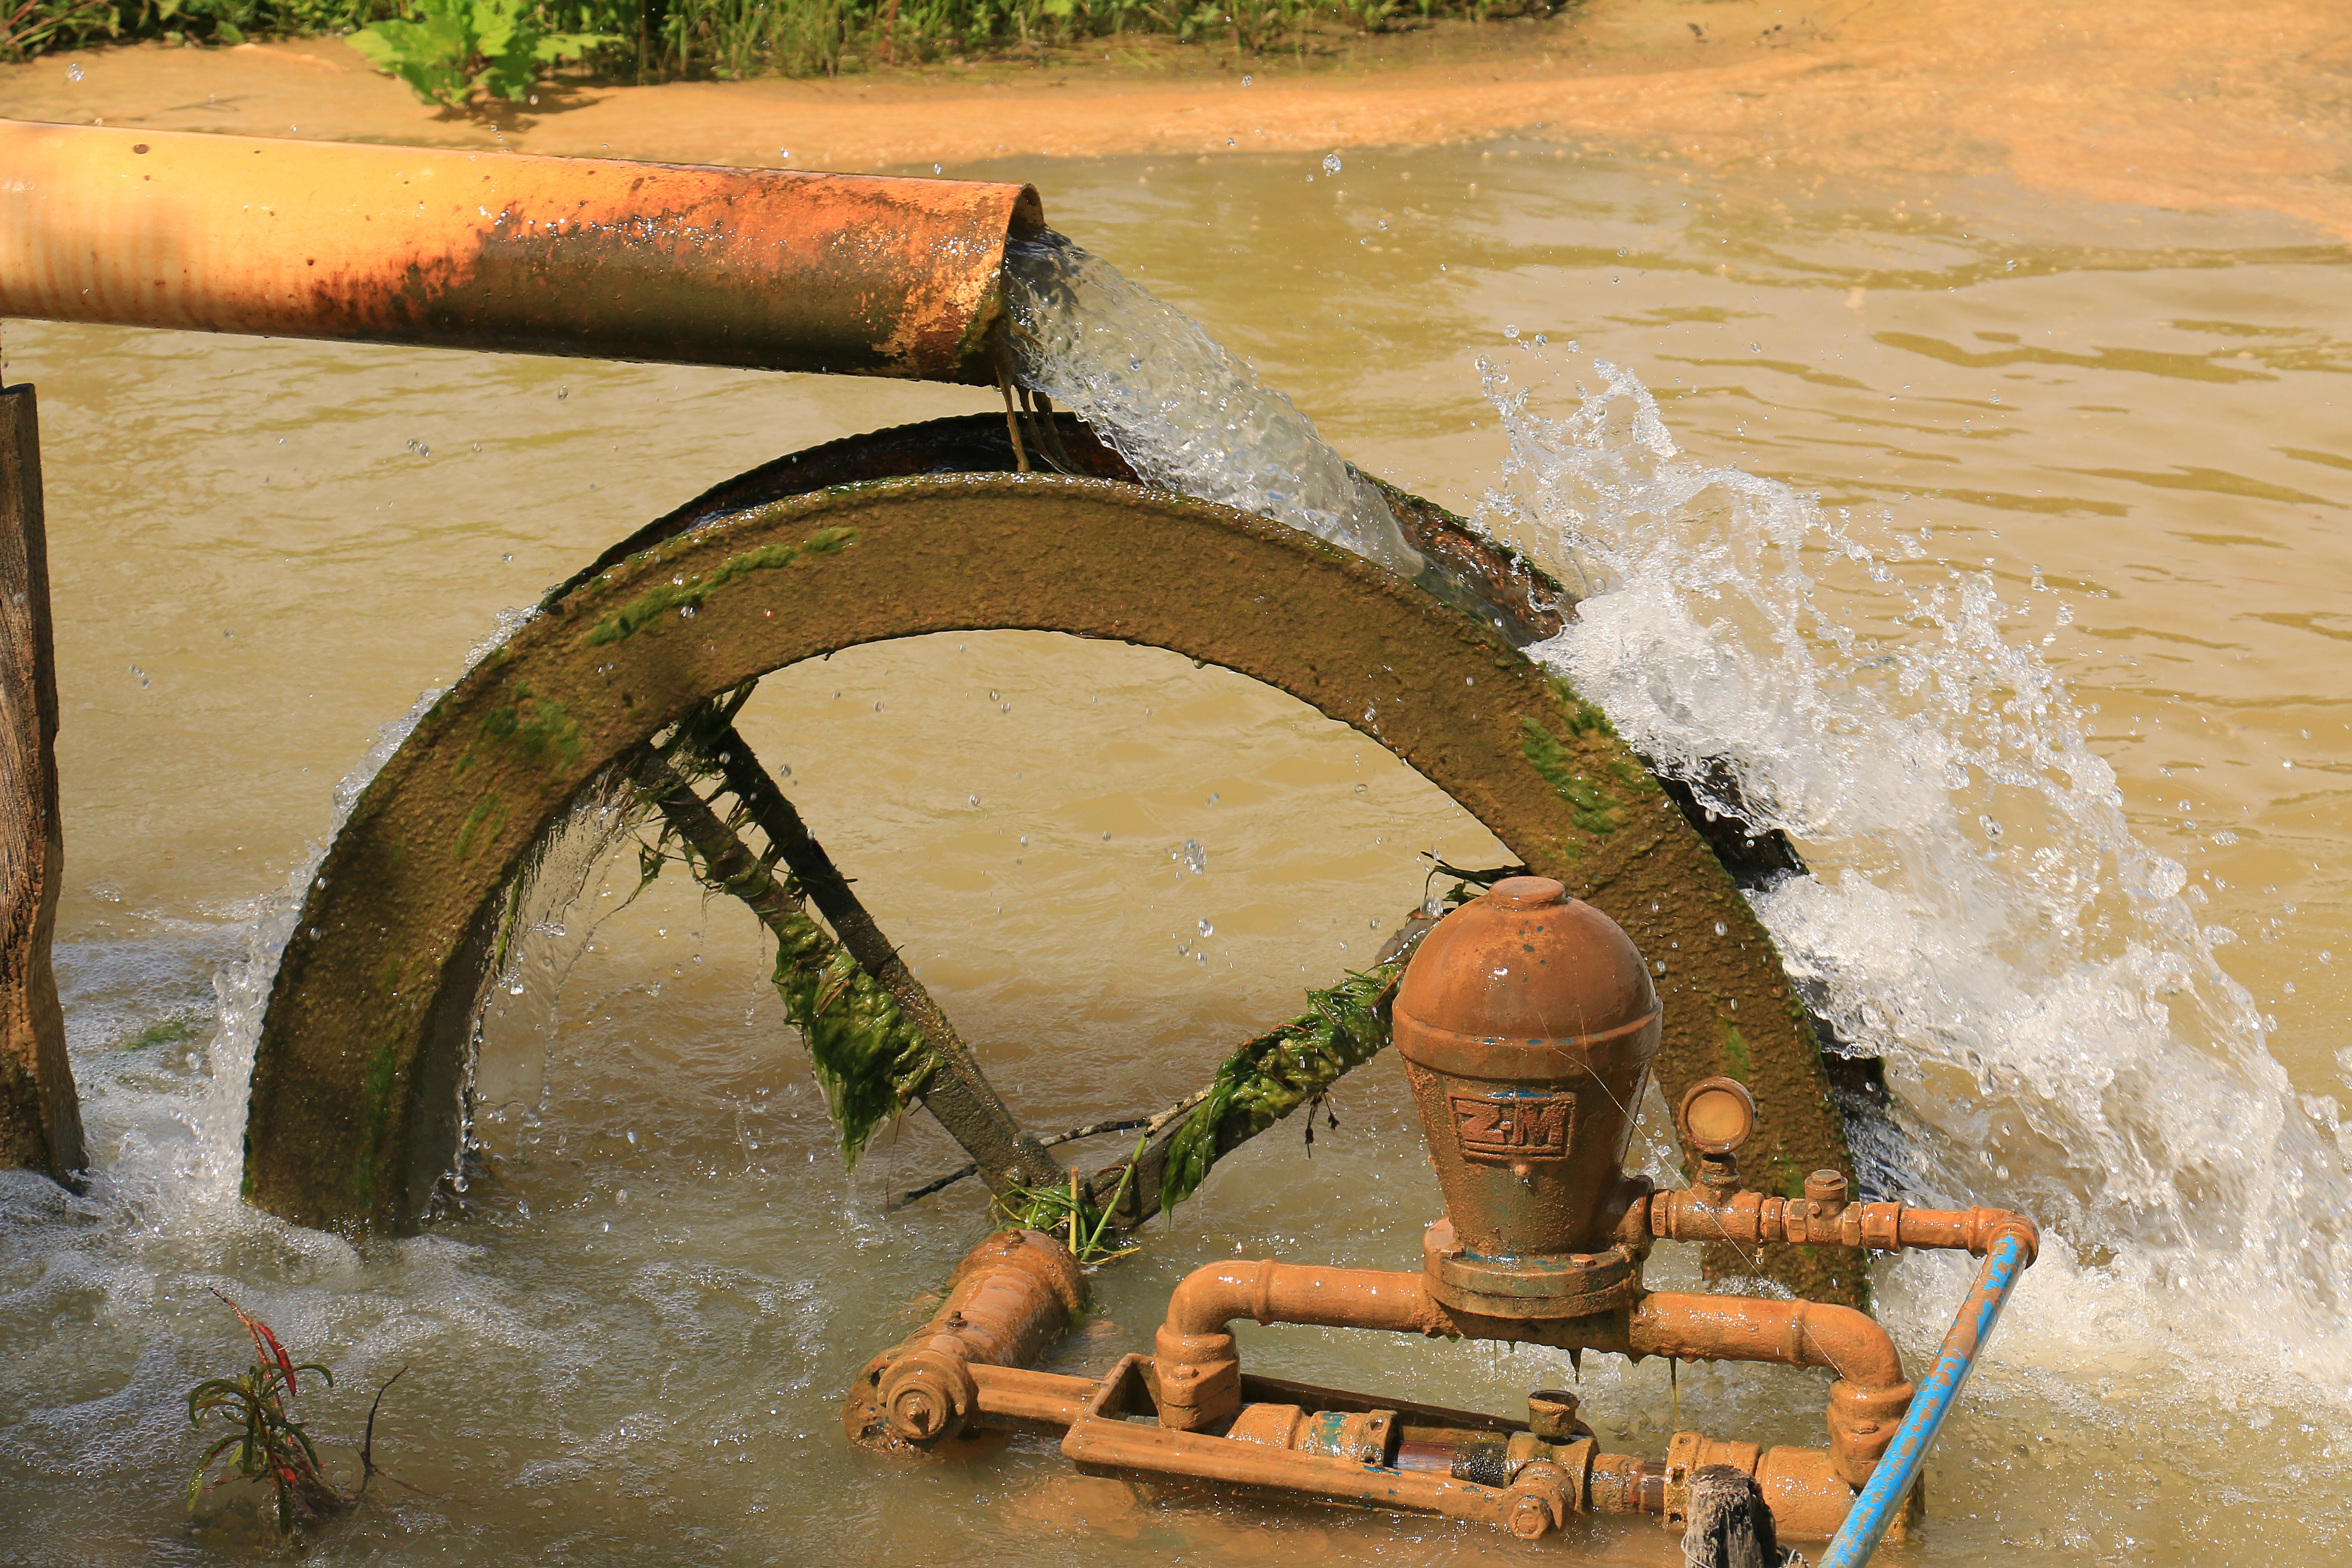
sea, water, boat, river, waterway, rio, roda d agua